Panama Canal

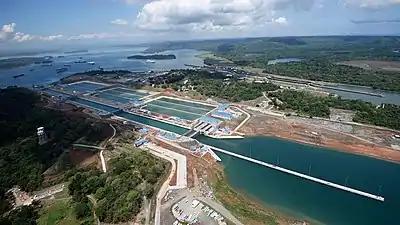
The new "Agua Clara" locks on the Atlantic side, in operation

Created in 1913 by damming the Chagres River, the Gatun Lake is a key part of the Panama Canal, providing the millions of liters of water necessary to operate its locks each time a ship passes through. At time of formation, Gatun Lake was the largest human-made lake in the world.